Nikita Razdorskikh

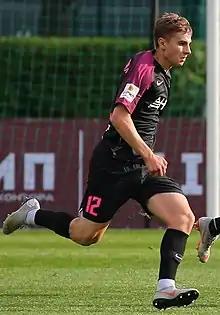
Razdorskikh with Yenisey Krasnoyarsk in 2019

Nikita Vasilyevich Razdorskikh (born 13 January 2000) is a Russian football player who plays for FC Arsenal Tula.